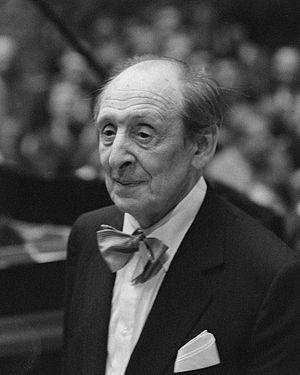
21 février : Création mondiale au Teatro dell'Opera di Roma de Charlotte Corday, opéra de Lorenzo Ferrero.
L’histoire des Juifs en Ukraine est la partie de l’histoire du peuple juif qui se déroule dans les territoires de l’actuelle Ukraine et la succession des manifestations du judaisme dans le paysage religieux ukrainien.
Vladimir Samoïlovitch Horowitz, yiddish : וולאדימיר סאַמוילאָוויטש האָראָוויץ, né à Berditchev ou à Kiev, le 1ᵉʳ octobre 1903 et mort à New York le 5 novembre 1989, est un pianiste d'origine ukrainienne, naturalisé américain. Il fait partie des plus grands virtuoses de l'histoire du piano.